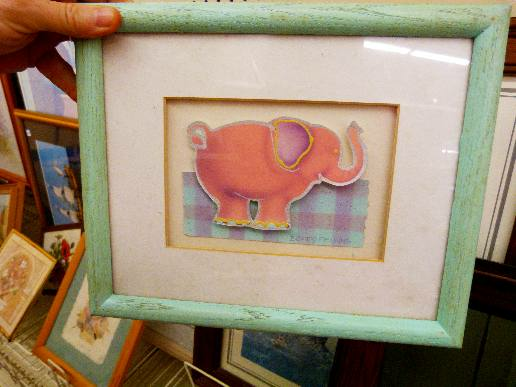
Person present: No